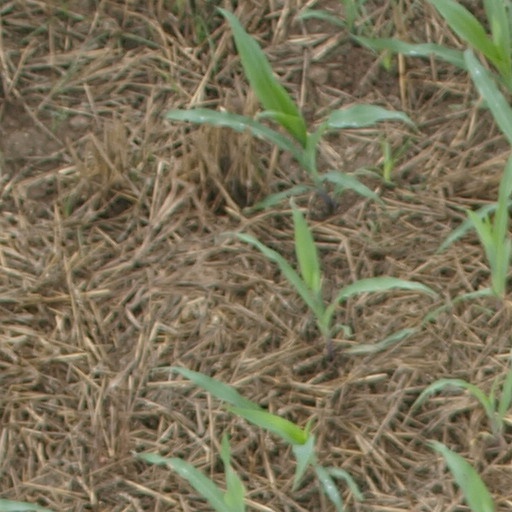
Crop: maize; corn